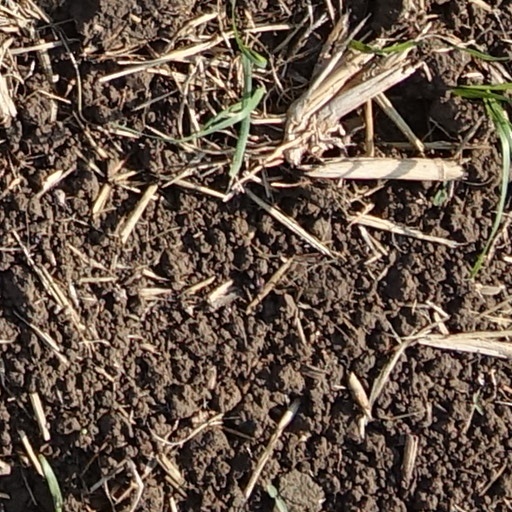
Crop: wheat